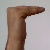
The image shows a hand gesture representing a space in Indian Sign Language.